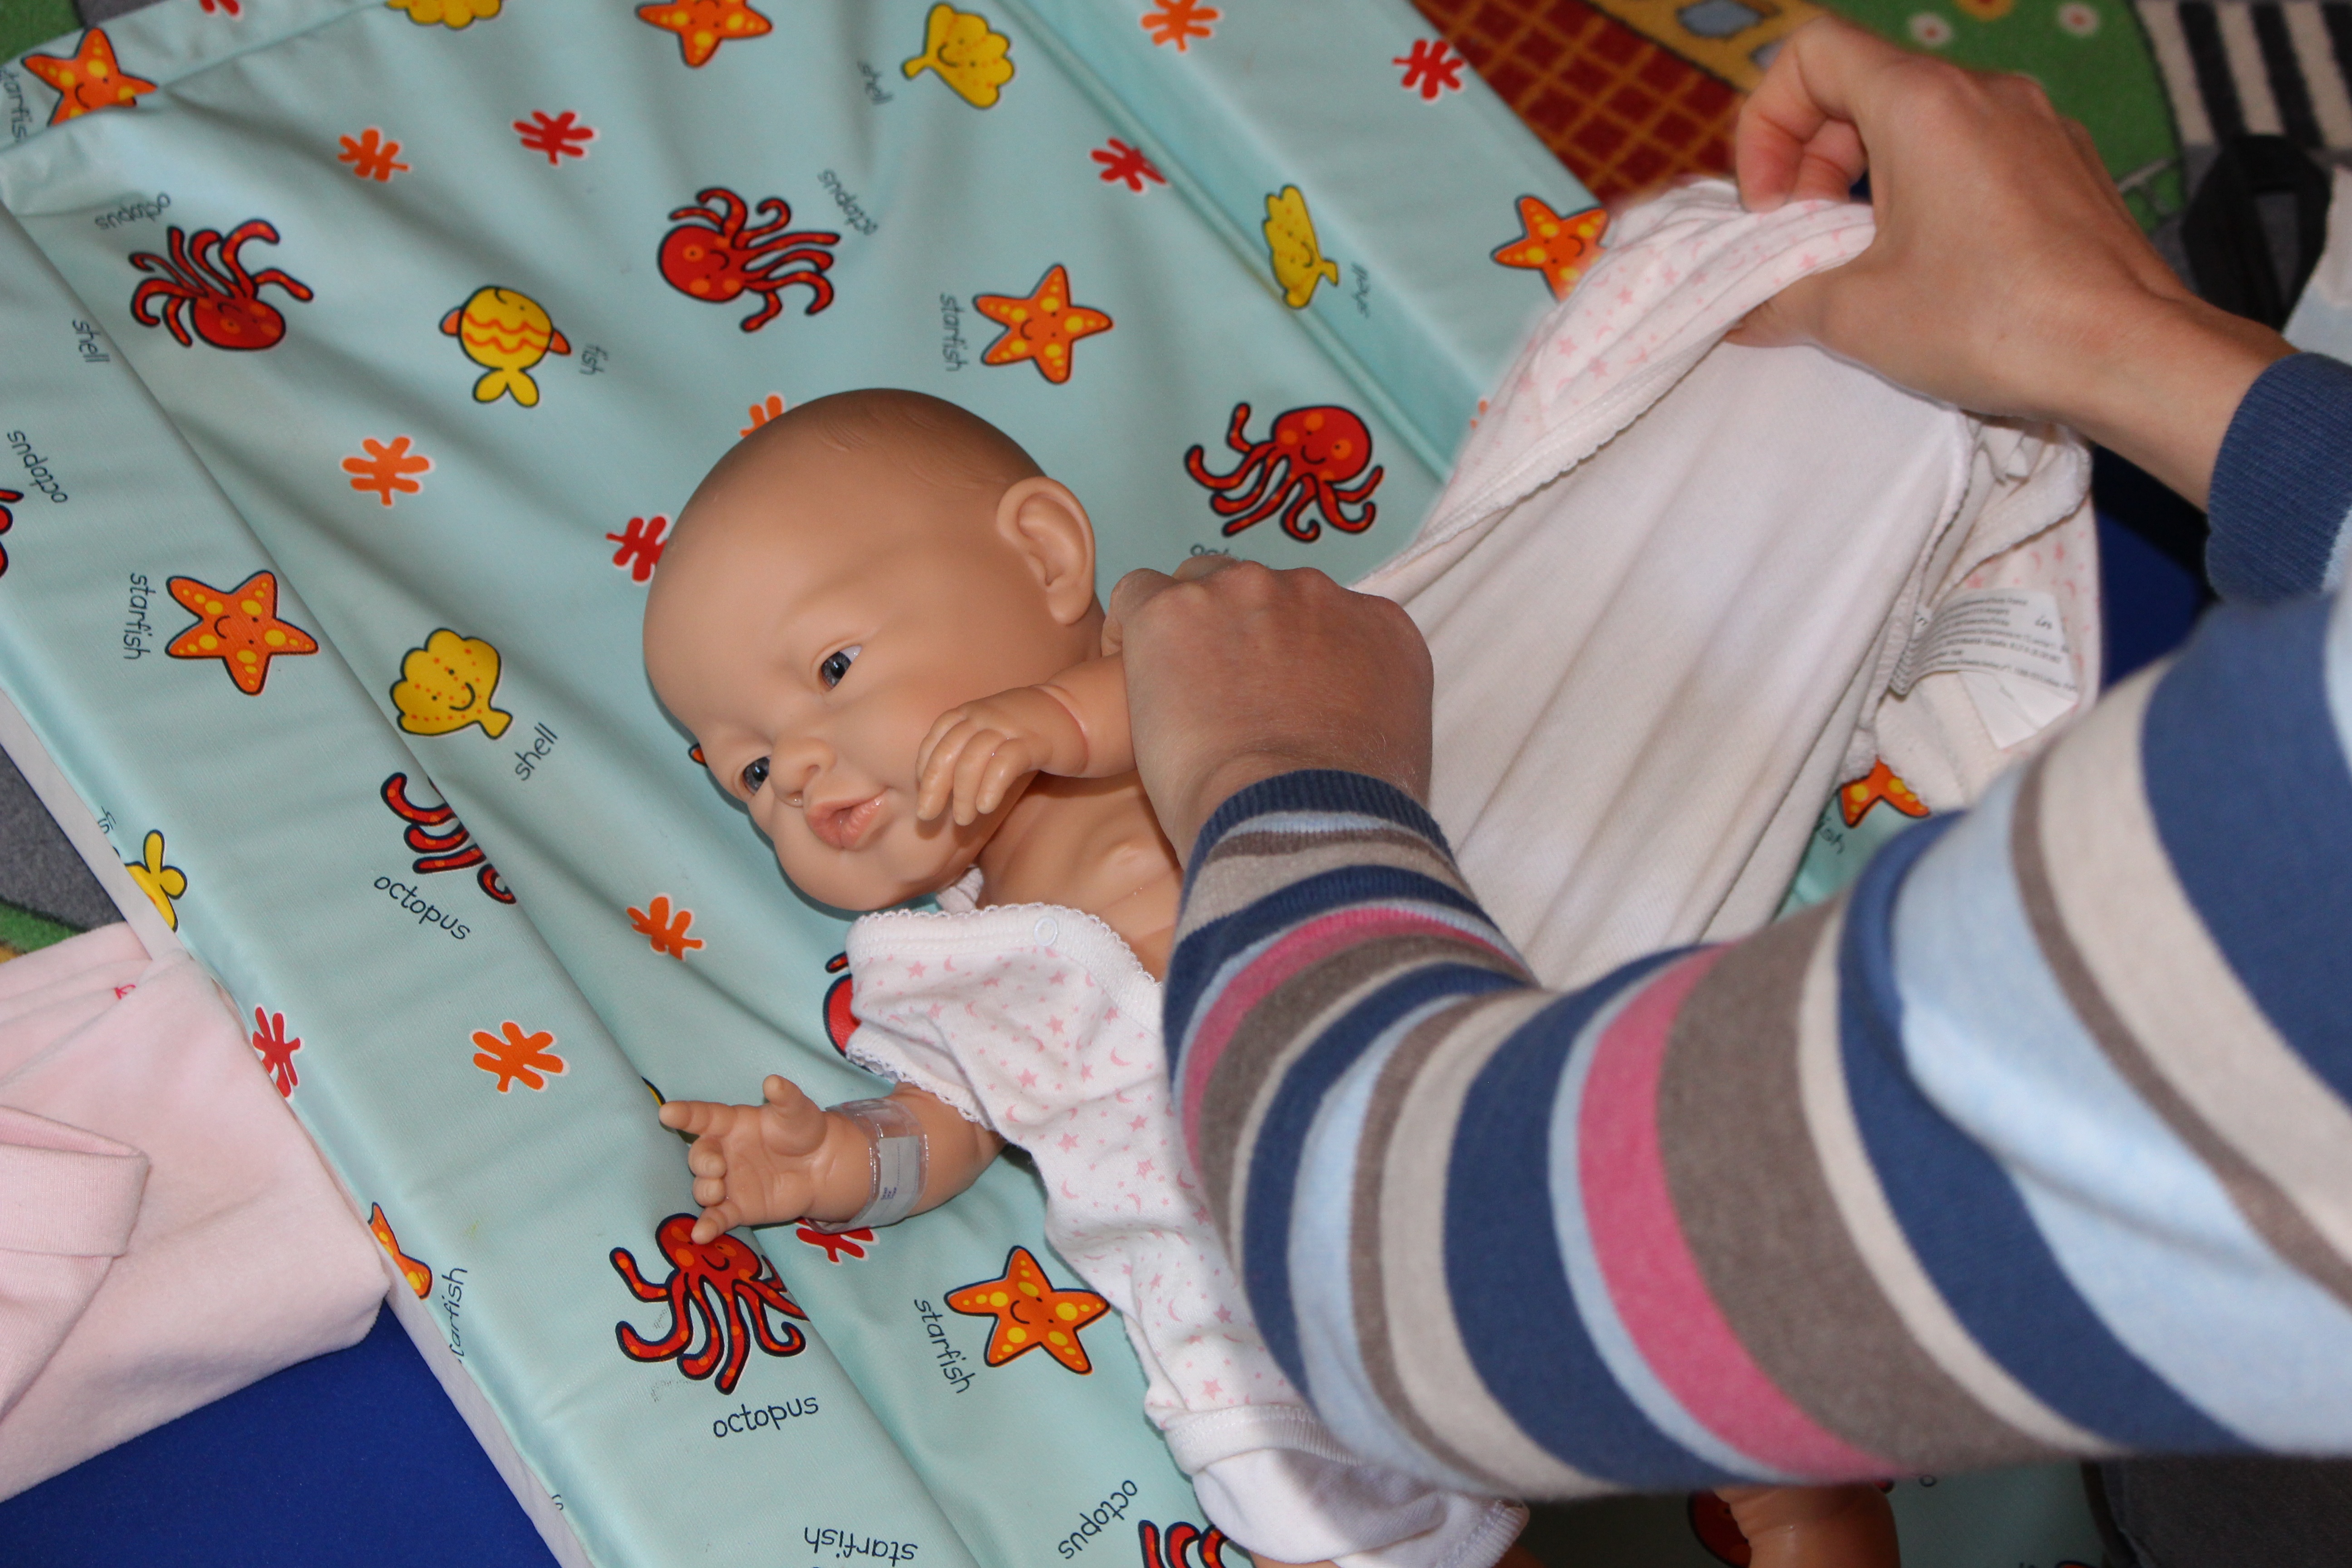
person, people, play, training, child, pregnancy, doll, infant, toddler, day, childbirth, expectant mom